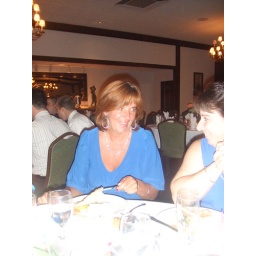
girl talk belongs in the bathroom